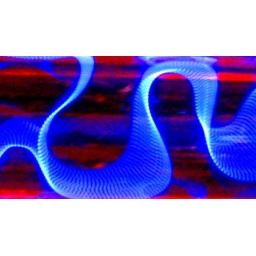
Close up of wavy blue light inside of glass tube in Art by Fire window